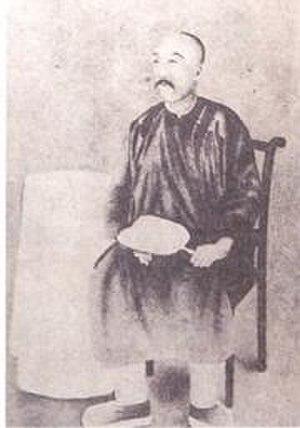
Liu Mingchuan était un officier de la dynastie Qing. Il naquit à Hefei dans la province de l’Anhui. Il fut impliqué dans sa jeunesse dans la répression de la révolte des Taiping et travailla avec Zeng Guofan et Li Hongzhang. En 1885 il devint le premier gouverneur de Taïwan. De nos jours on se souvient de lui pour ses efforts pour la modernisation de Taïwan.
Ceci est une chronologie de l'histoire de l'île de Taïwan, de la Préhistoire à nos jours.
L'Histoire de Taïwan remonte à la Préhistoire, vers 30000 av. J.-C. Il y a environ 18 000 ans, la fonte des glaces sépare cette petite chaîne de montagnes du continent et en fait l'île de Taïwan.